Lewis Morris (1833–1907)

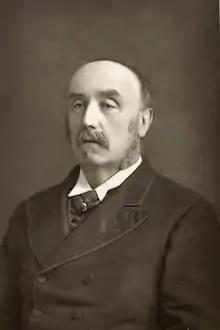
Lewis Morris

Sir Lewis Morris (23 January 1833 – 12 November 1907) was a Welsh academic and politician. He was also a popular poet of the Anglo-Welsh school.